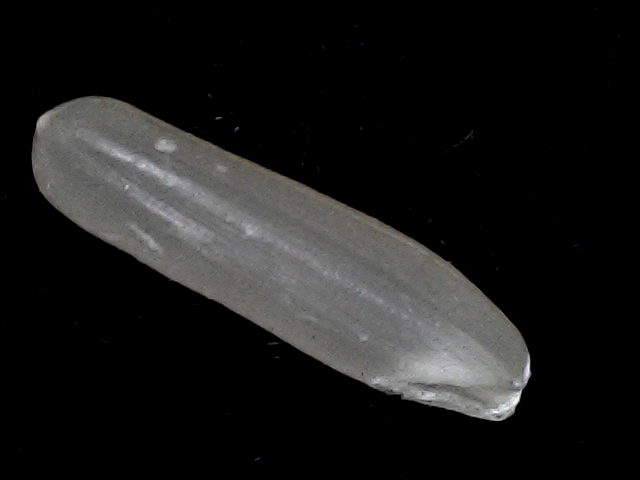
Rice variety: BD57